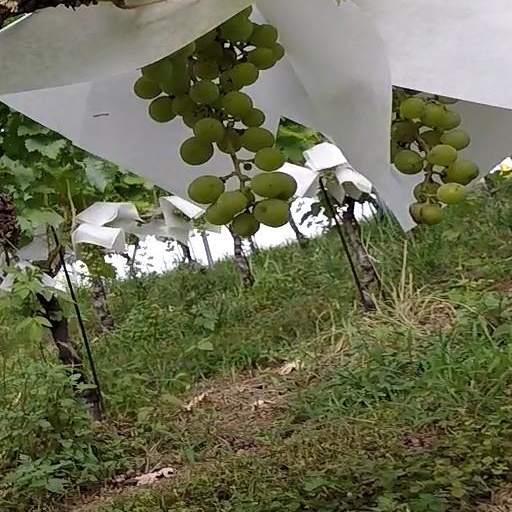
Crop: grape